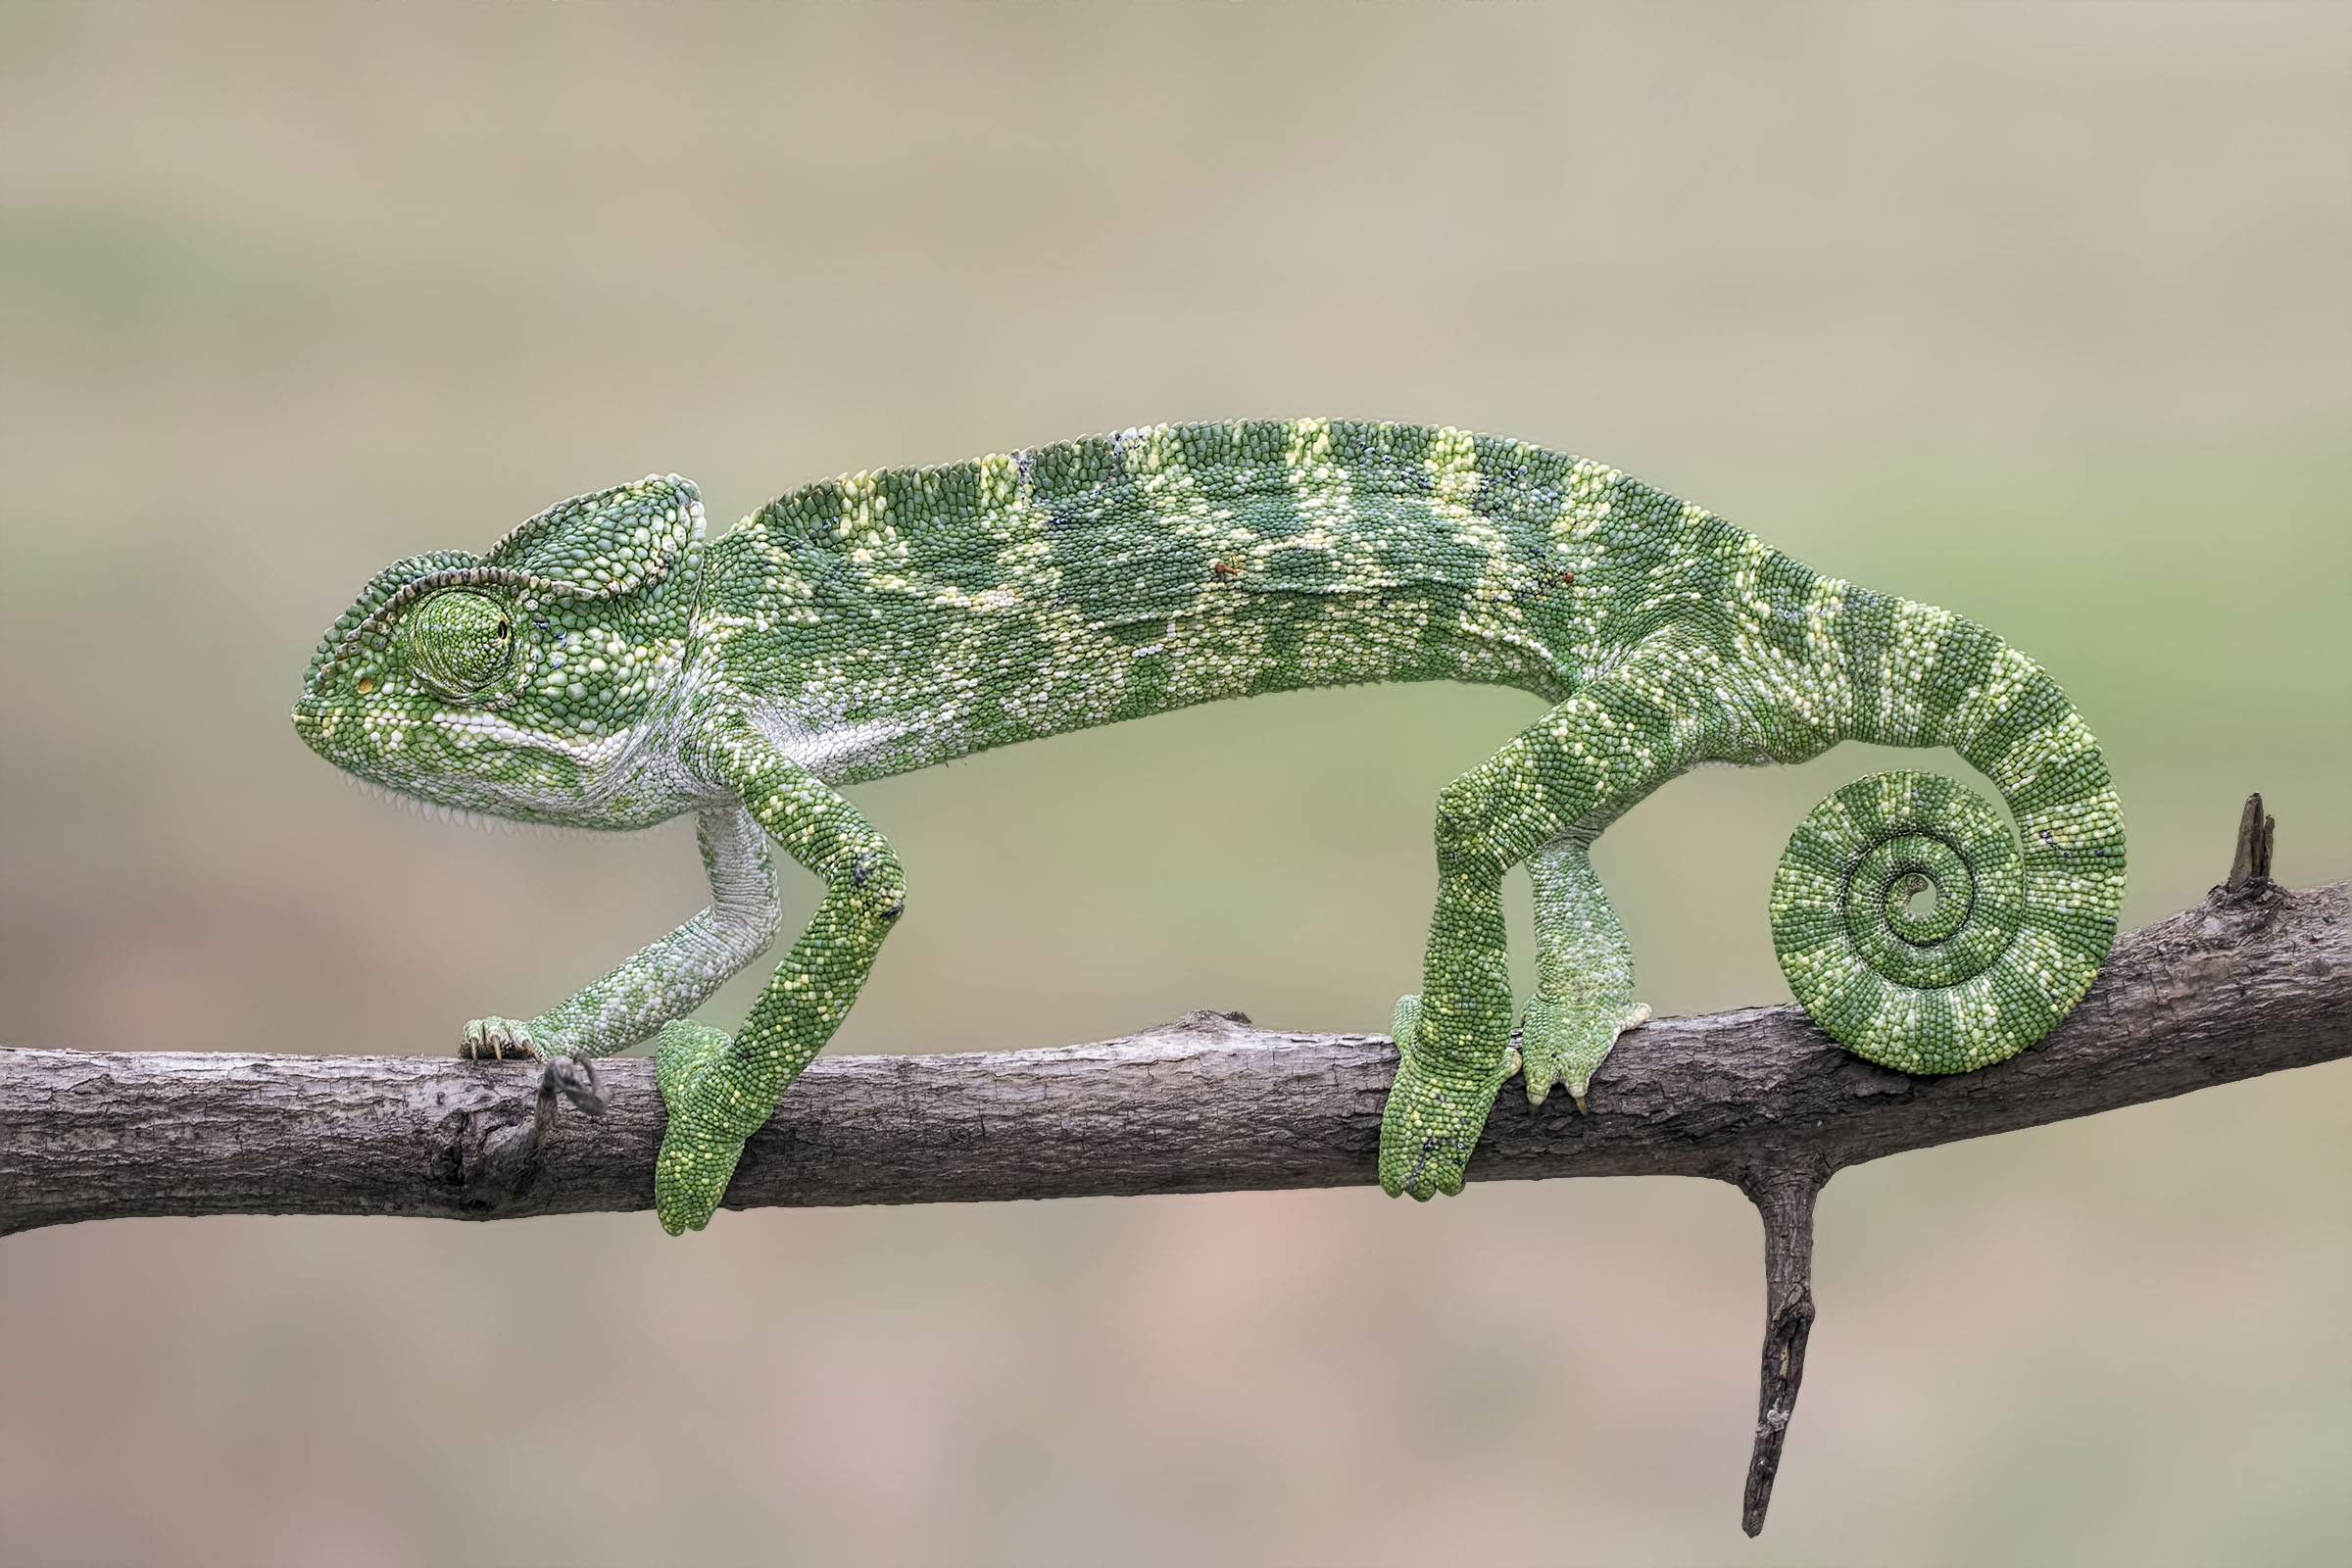
branch, wildlife, green, reptile, fauna, lizard, green lizard, gecko, chameleon, chamaeleonidae, vertebrate, india, ariansuresh, skanfarmhouse, nellore, andhrapradesh, animalia, chordata, vertebrata, reptilia, squamata, 750d2016img8536x, chamaleon, indianchamaleon, iguania, acrodonta, chamaeleoninae, chamaeleo, chamaeleozeylanicus, macro photography, lacerta, agamidae, dactyloidae, scaled reptile, lacertidae, african chameleon, american chameleon